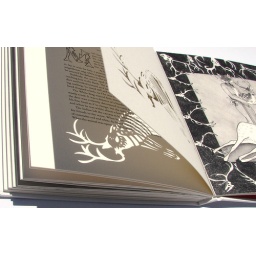
The Wondrous Stag. Book thesis on the characterization of female and male characters in western &amp;amp; eastern folktales.